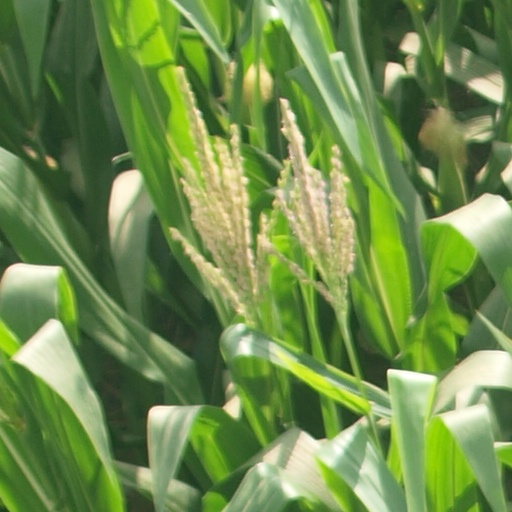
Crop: maize; corn